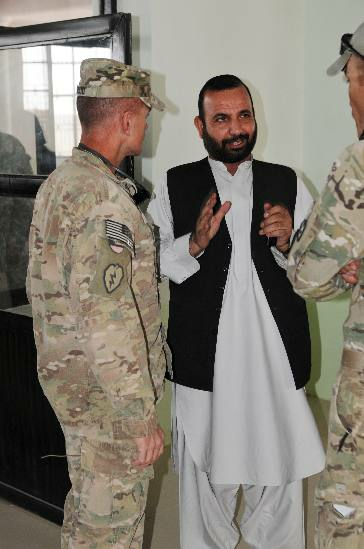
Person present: Yes